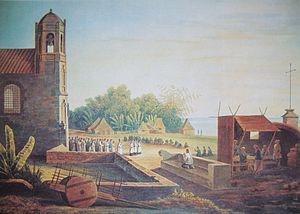
L’église Notre-Dame du Secours, mieux connue sous le vocable d'église de Malate, est un édifice religieux catholique sis à Malate, un district de Manille aux Philippines. Faisant face à la mer, l'église de style baroque fut construite par les Augustins récollets. Elle est aujourd'hui paroisse catholique ; les services paroissiaux sont assurés par les missionnaires de Saint Colomban depuis 1929.